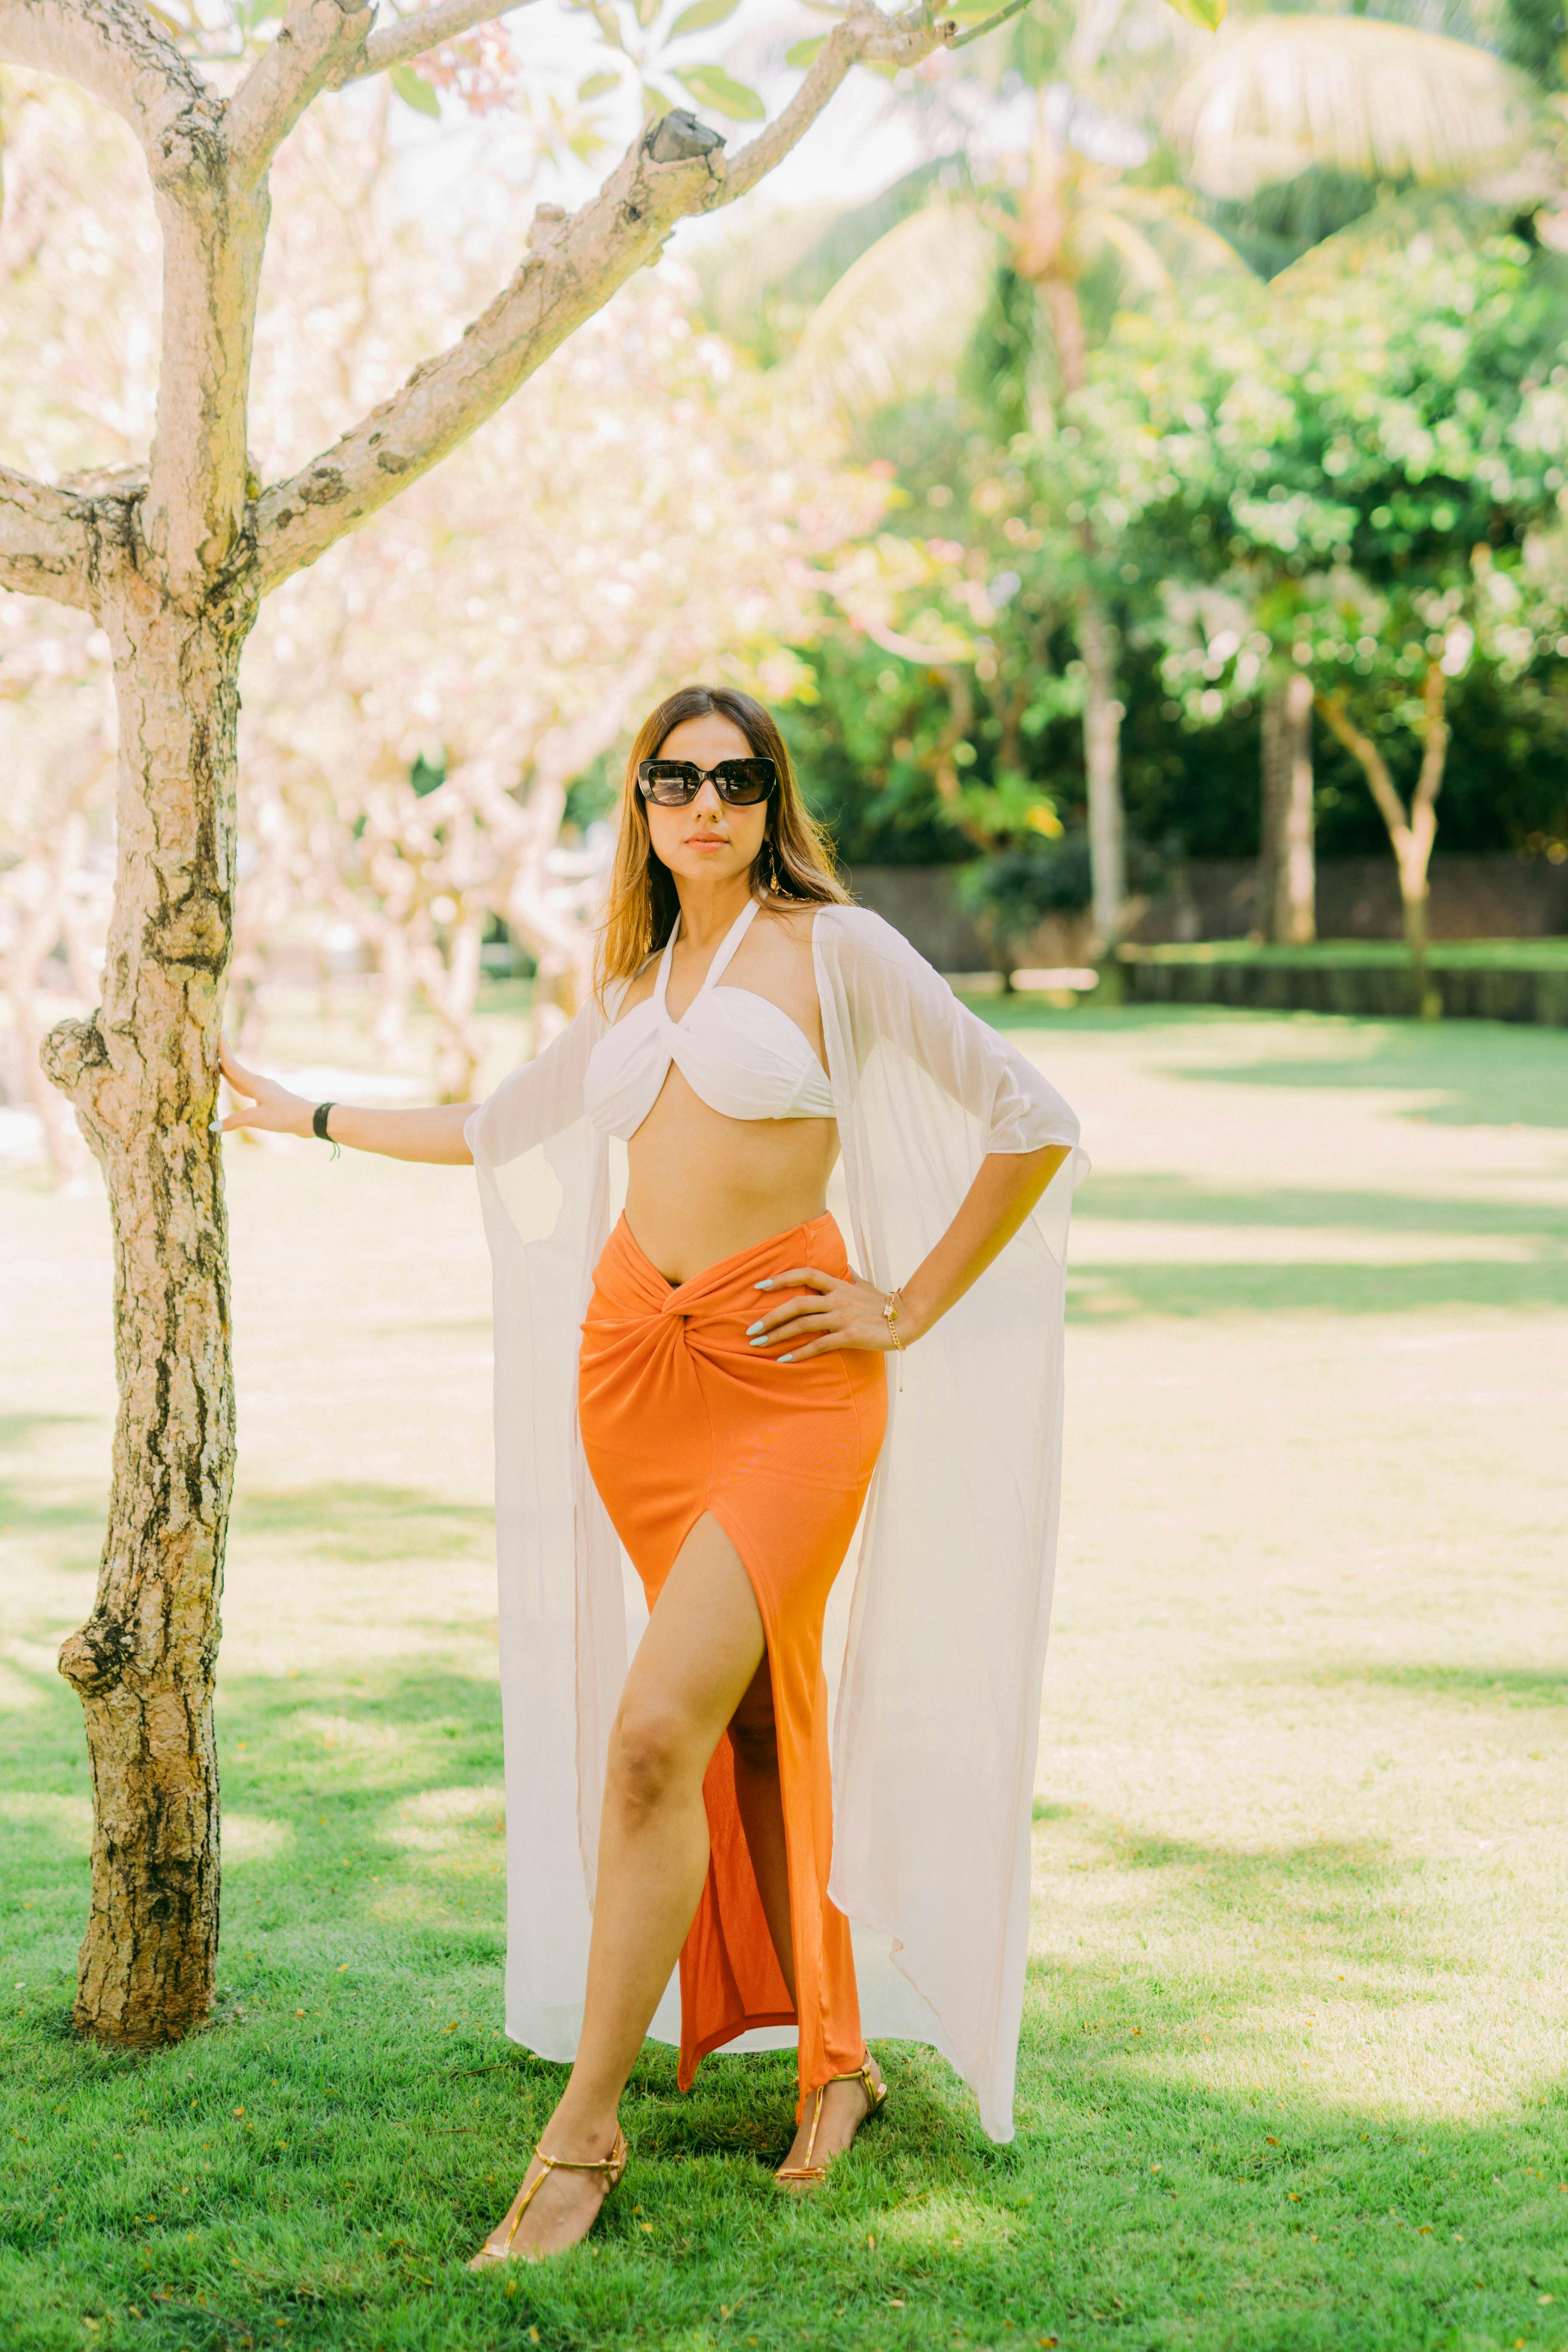
woman, summer, fashion, People in nature, waist, photo shoot, happiness, leisure, model, torso, abdomen, vacation, foot, navel, palm trees, fashion model